Kedleston Hall

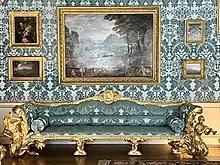
Settee by John Linnell in the Drawing Room dated from around 1765.

Entering the house through the great north portico on the "piano nobile", one is confronted by the marble hall. Nikolaus Pevsner describes this as one of the most magnificent apartments of the 18th century in England. It measures by in plan and is high.